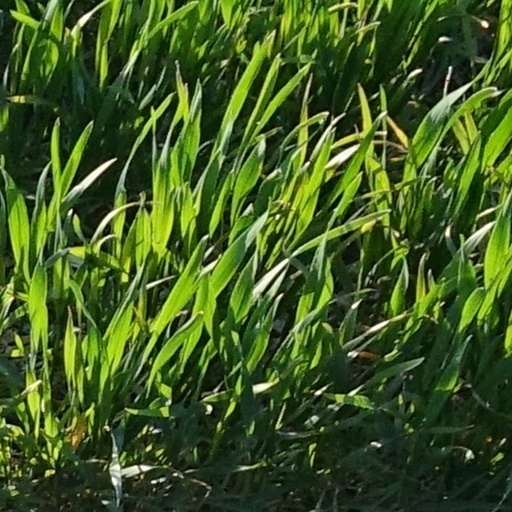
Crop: wheat